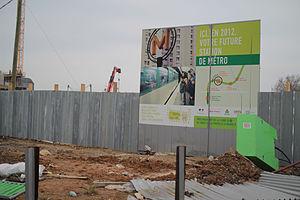
La station de metro en construction Front Populaire sur le ligne 12 du metro Parisien,(anciennement connu sous la nom Proudhon-Gardinoux) sur les communes de Saint-Denis et Aubervilliers, janvier 2012
Front Populaire est une station de la ligne 12 du métro de Paris, située à la limite des communes de Saint-Denis et d'Aubervilliers. Il s'agit de la 301ᵉ station du métro de Paris ouverte le 18 décembre 2012. Depuis cette date, elle est le terminus nord de la ligne 12, en attendant son prolongement à Mairie d'Aubervilliers, à la fin de l'année 2021.